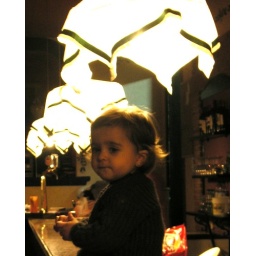
Boy on bar - boy in bar